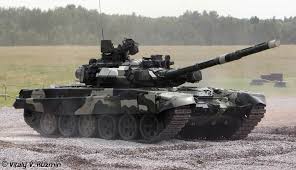
Label: Tank